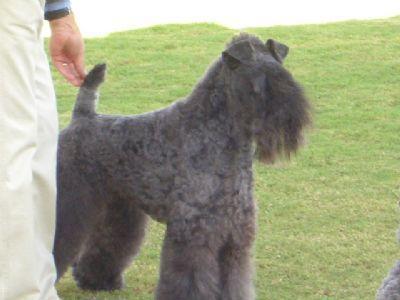
Kerry_blue_terrier